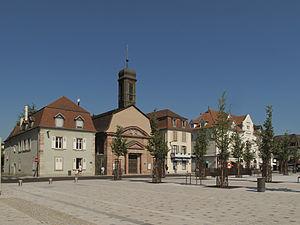
Huningue, Place Abbatucci avec ancienne église Saint-Louis